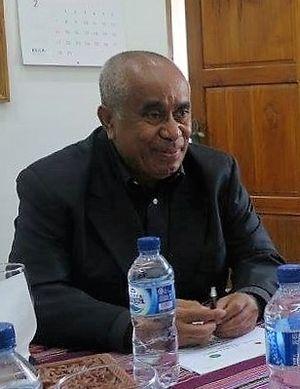
Estanislau da Silva est un homme d'État est-timorais, né le 4 août 1952 à Dili.